Joseph Henry

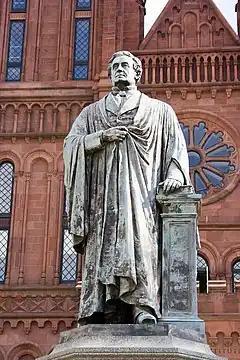
Statue of Henry in front of the Smithsonian Institution

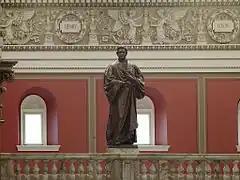
A bronze statue of Henry on the rotunda of the Library of Congress

Elected a member of the American Philosophical Society in 1835 and American Antiquarian Society in 1851.